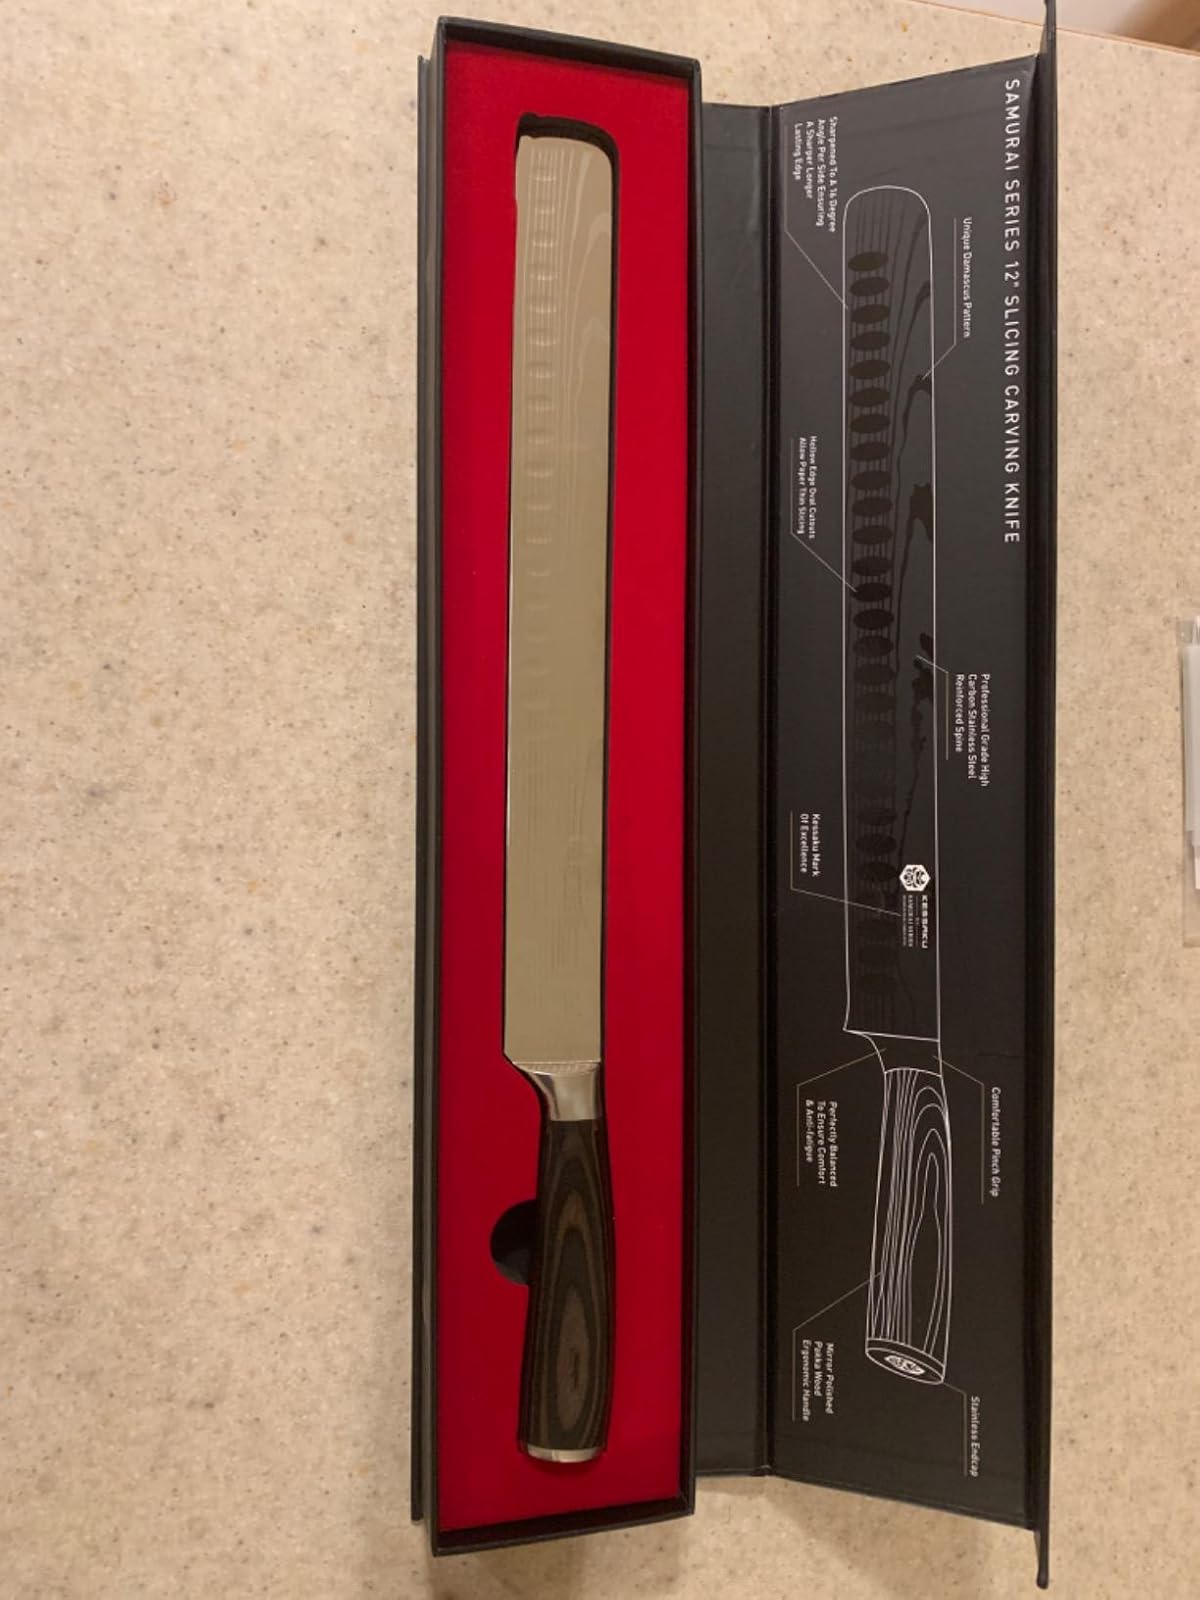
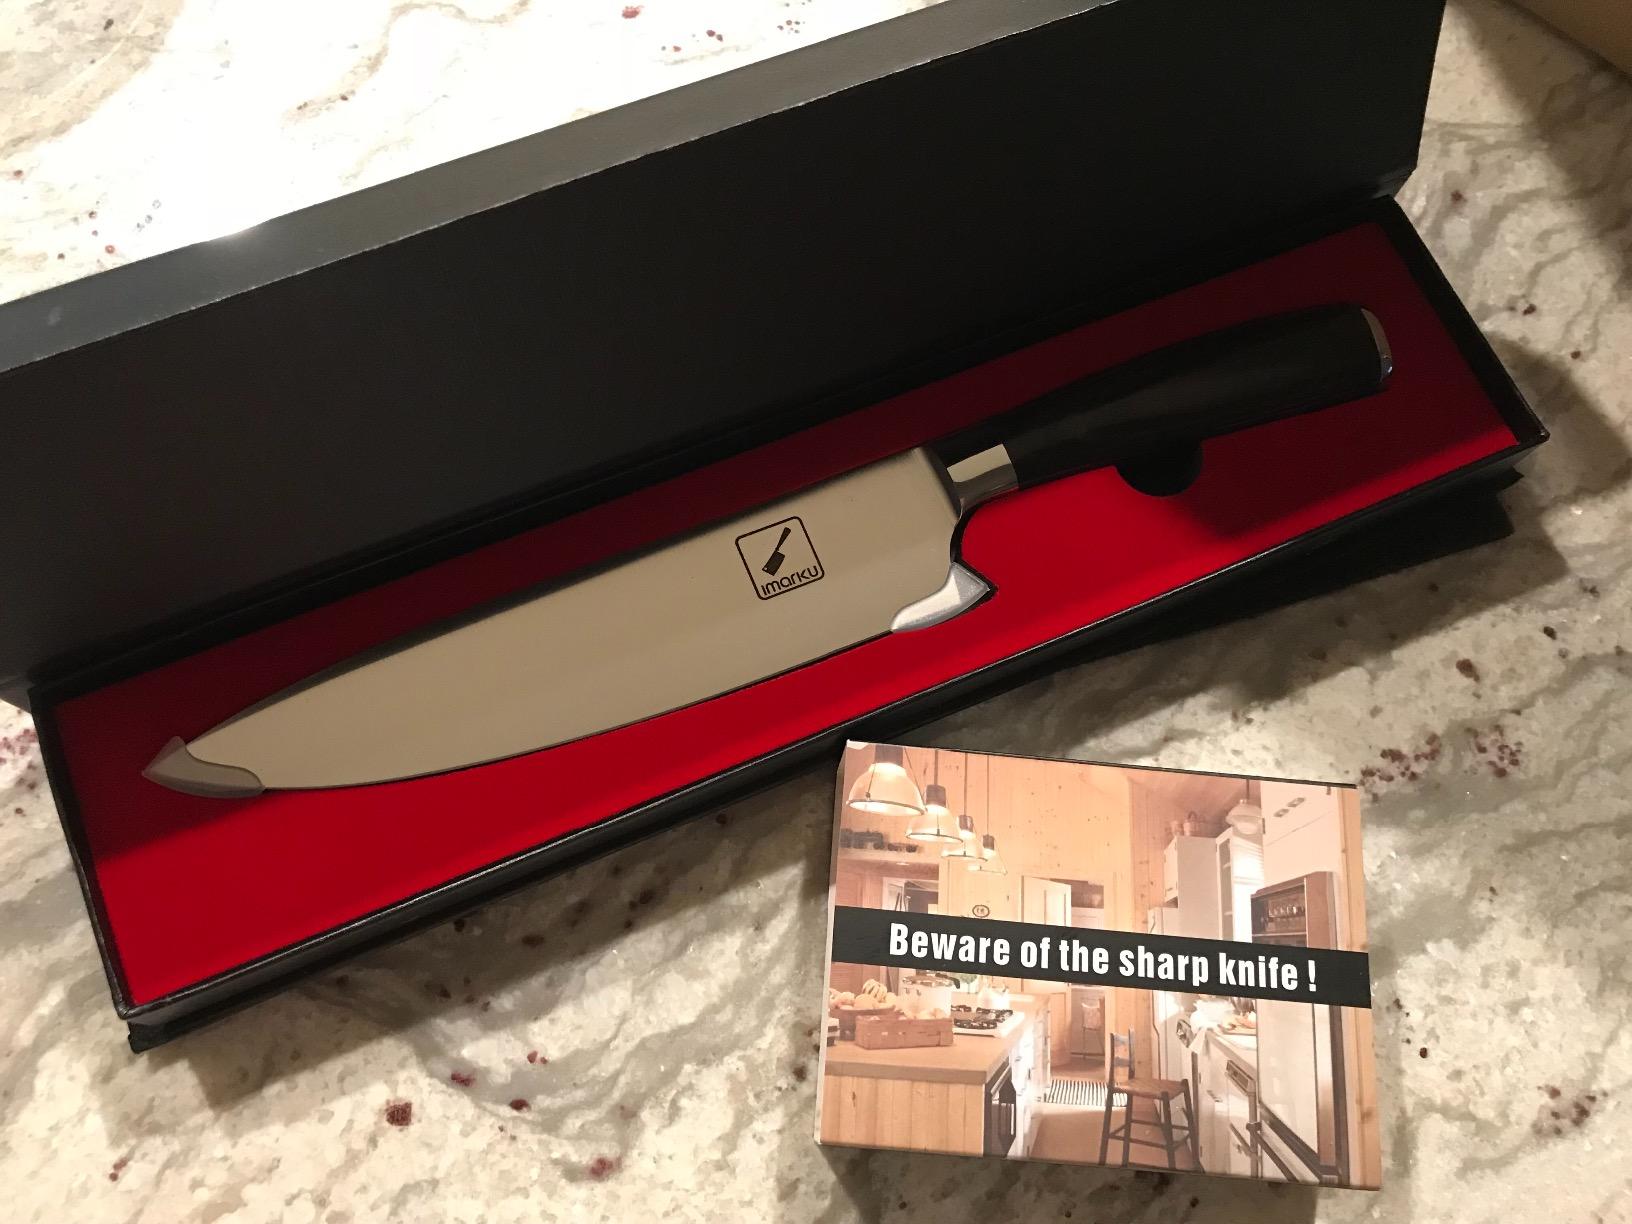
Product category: items_knife
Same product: no